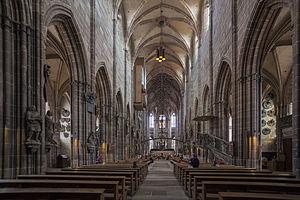
L'église Saint-Laurent est une église gothique située à Nuremberg, en Bavière, en Allemagne. Elle se trouve dans la vieille ville, en face de la Nassauer Haus.